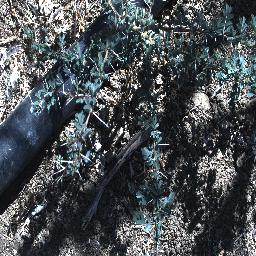
Label: prickly_acacia